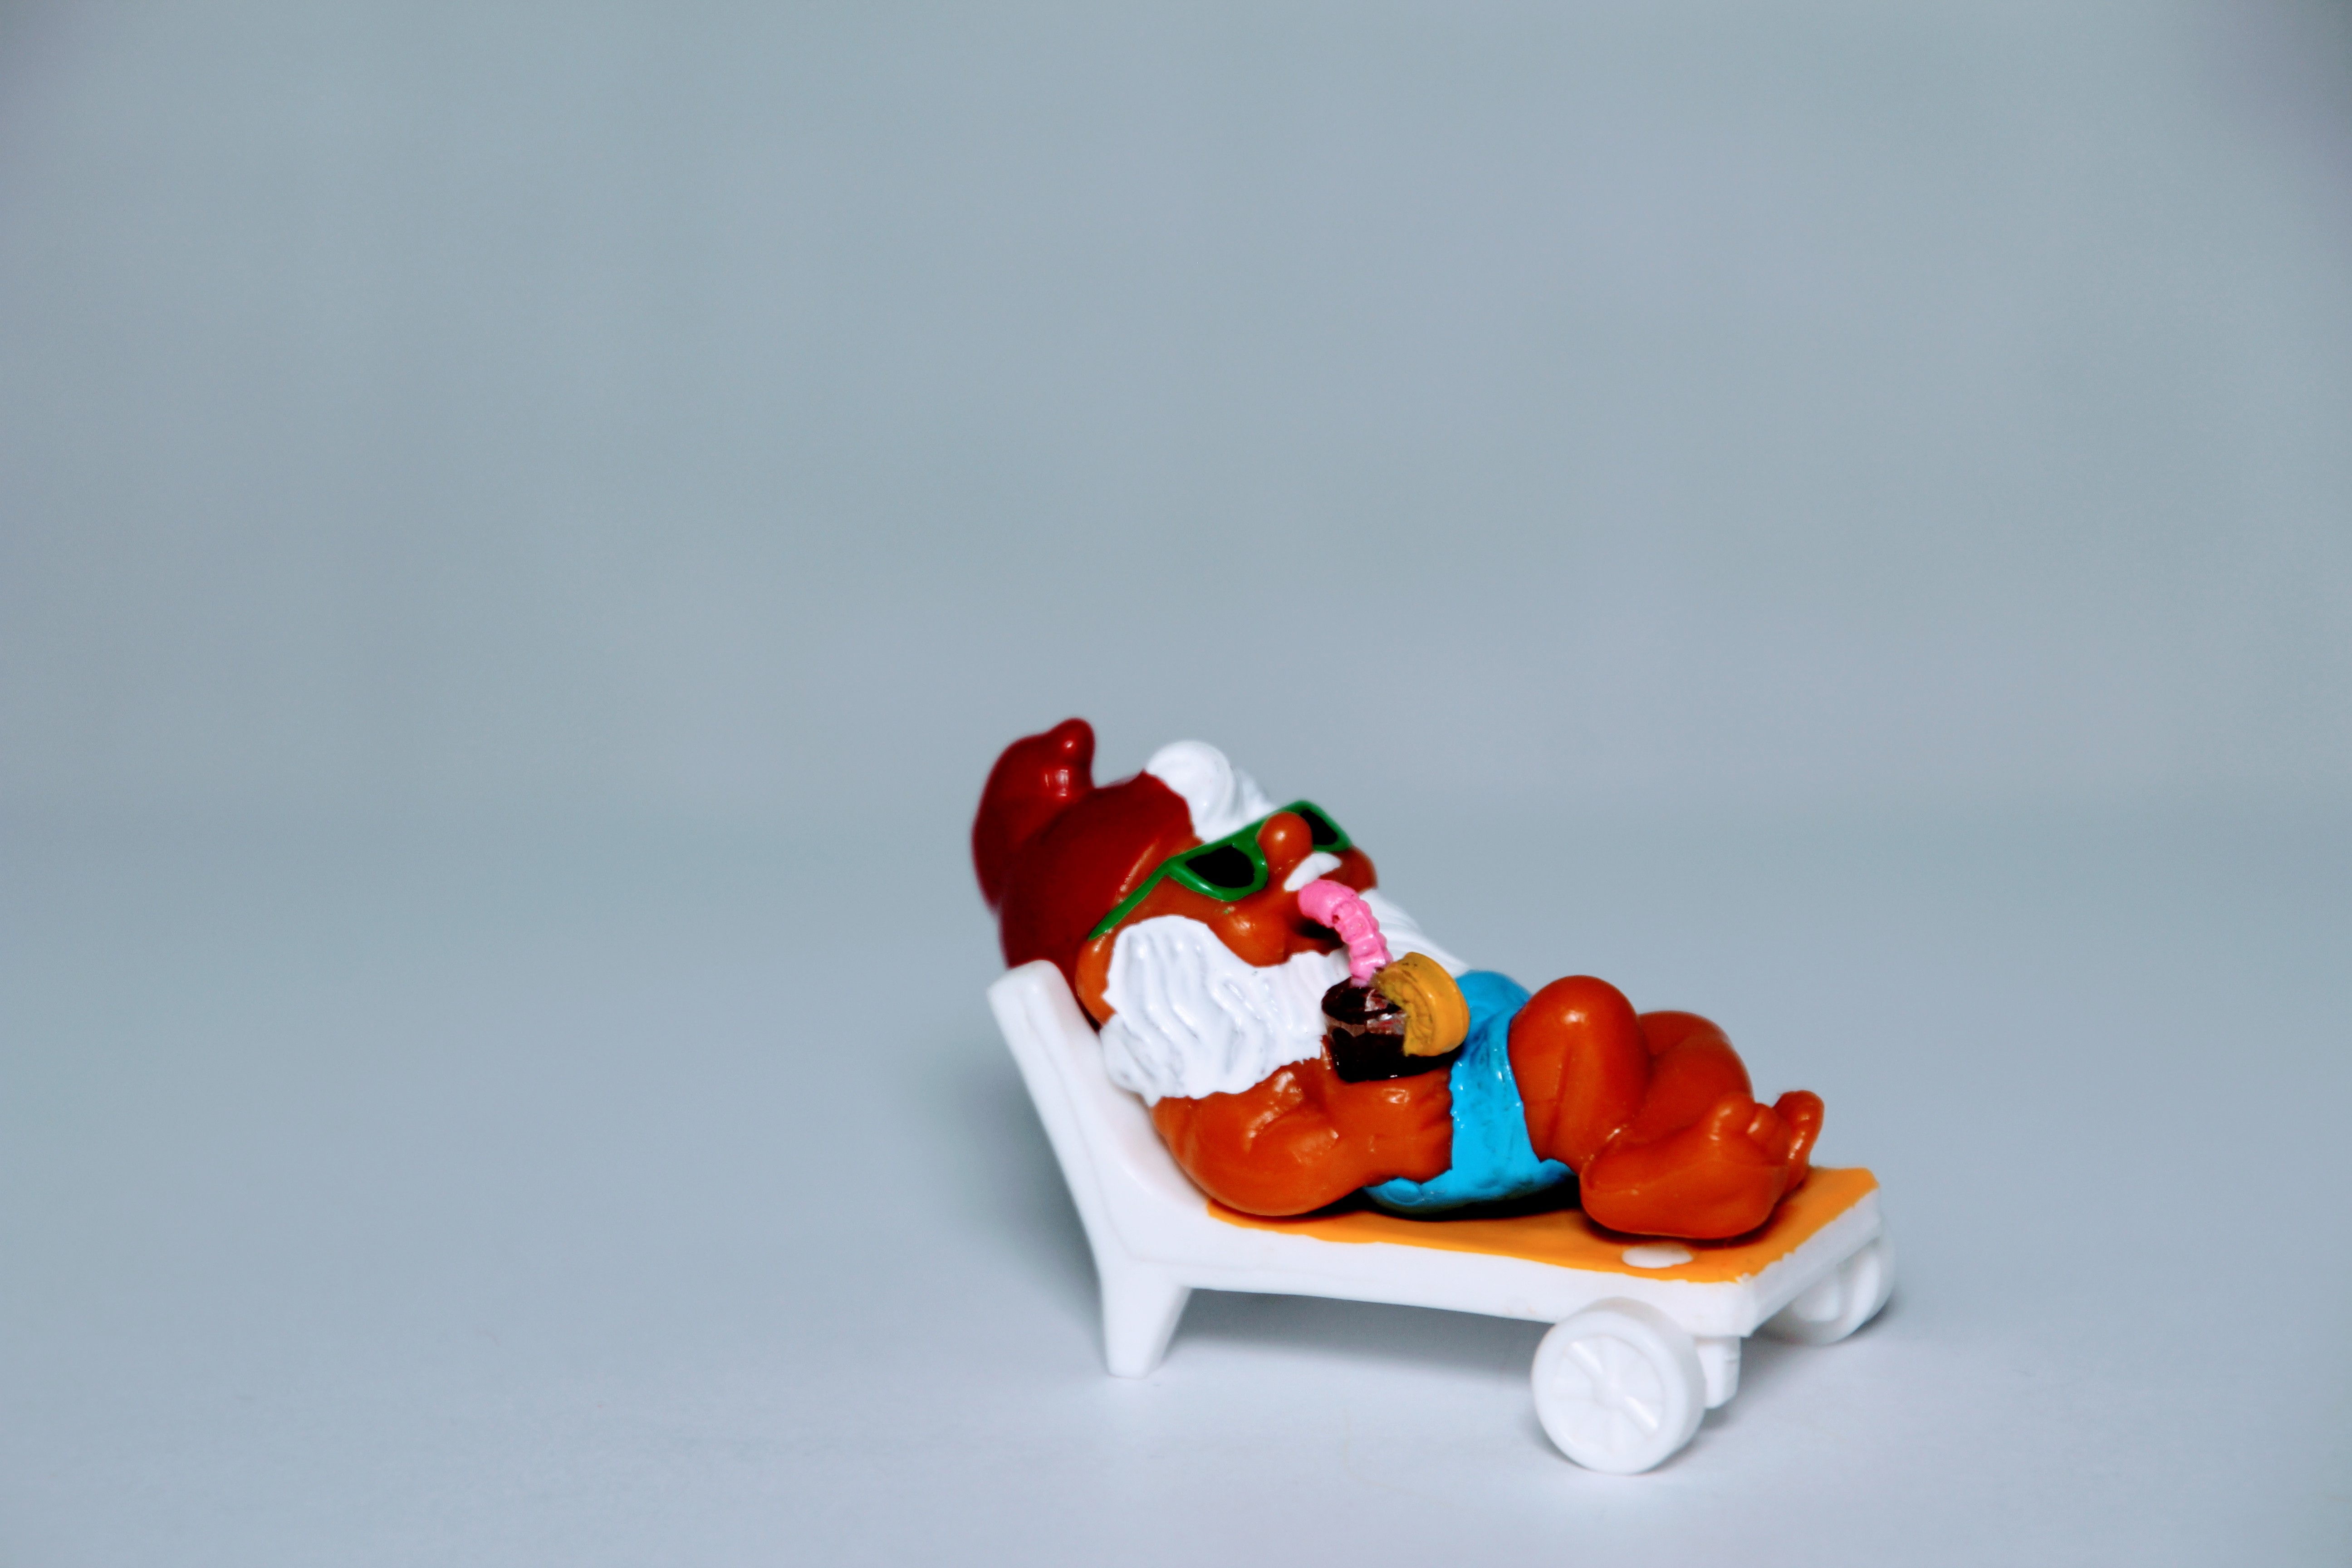
berraschungseifiguren, toys, children, kids surprise, dwarfs, garden gnomes, relax, garden bed